Gnawa

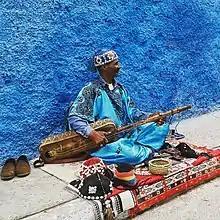
A Gnawi

The Gnawa (or Gnaoua, Ghanawa, Ghanawi, Gnawi') are an ethnic group inhabiting Morocco, that had been brought as slaves from the West African Sahel.